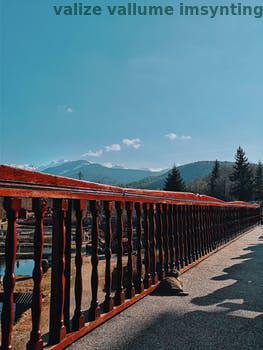
Label: Watermark